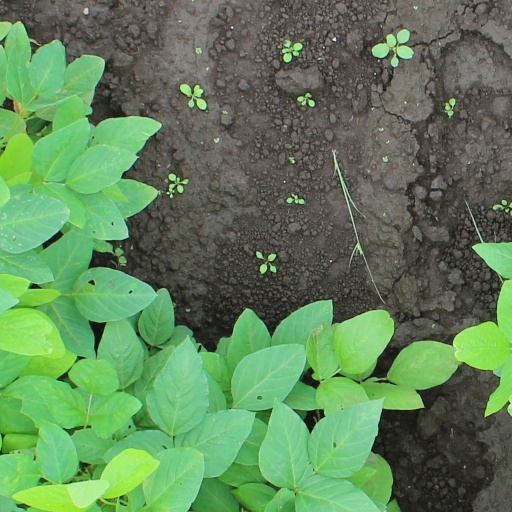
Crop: soybean